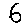
Label: 6